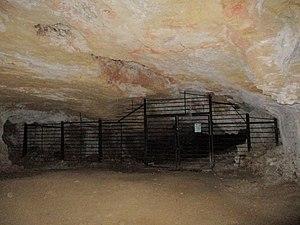
Grotte des Fées, site préhistorique des grottes d'Arcy-sur-Cure, département de l'Yonne, Bourgogne, France. Les grilles fermant le fond de la première salle
Les grottes d'Arcy-sur-Cure sont situées sur la commune d'Arcy-sur-Cure dans le département de l'Yonne en Bourgogne-Franche-Comté, France. La plupart abritent des sites archéologiques préhistoriques et certaines sont des grottes ornées d'art pariétal.
La grotte des Fées est l'une des cavités du site des grottes d'Arcy-sur-Cure, qui sont situées sur la commune d'Arcy-sur-Cure dans le département de l'Yonne en Bourgogne, région administrative Bourgogne-Franche-Comté, France.